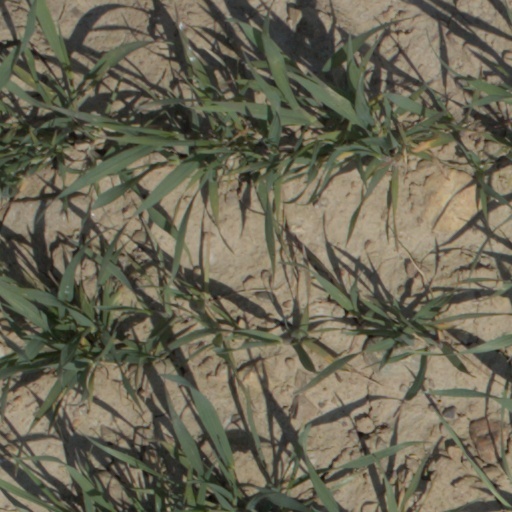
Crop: wheat